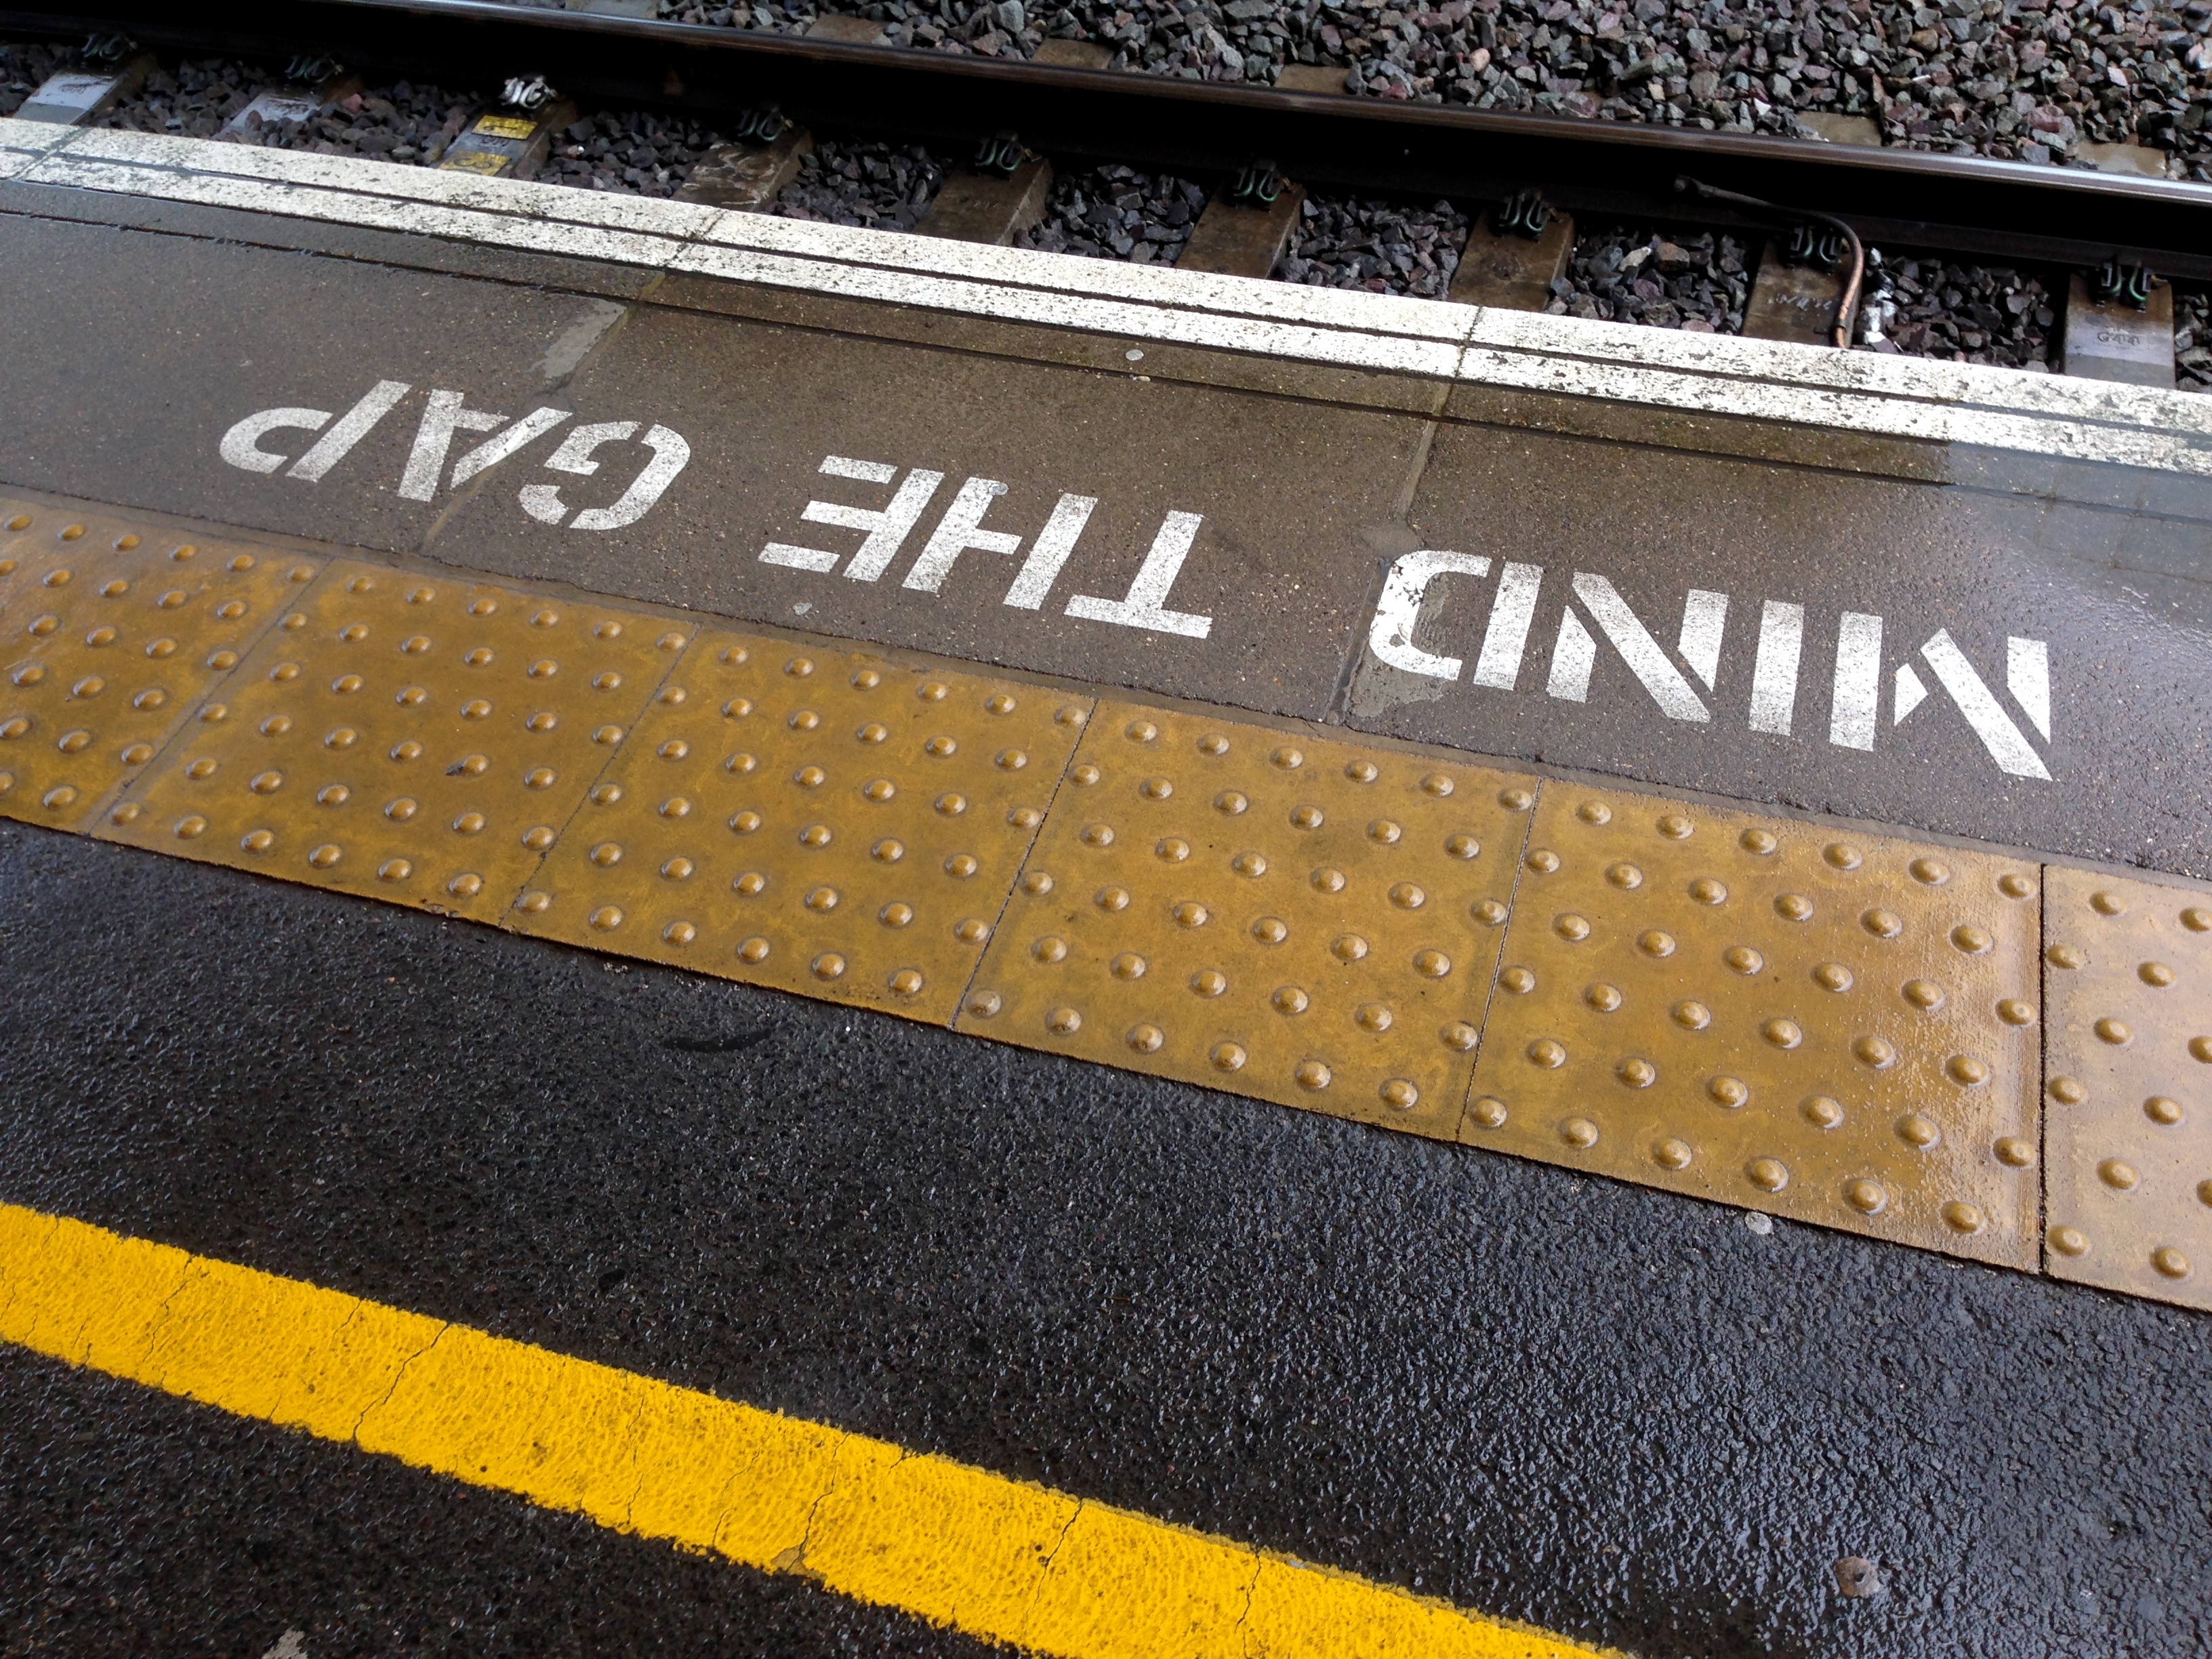
number, asphalt, sign, vehicle, yellow, signage, lane, automotive exterior, personal computer hardware, vehicle registration plate